Funabori Station

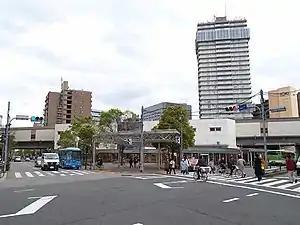
North entrance of Funabori Station

is a subway station in Edogawa, Tokyo, Japan, operated by Toei Subway. Its station number is S-17.